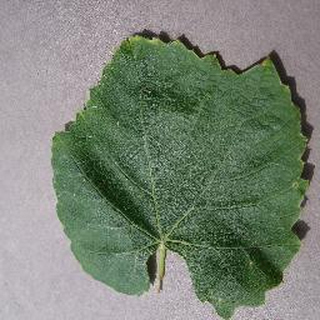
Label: healthy_grape